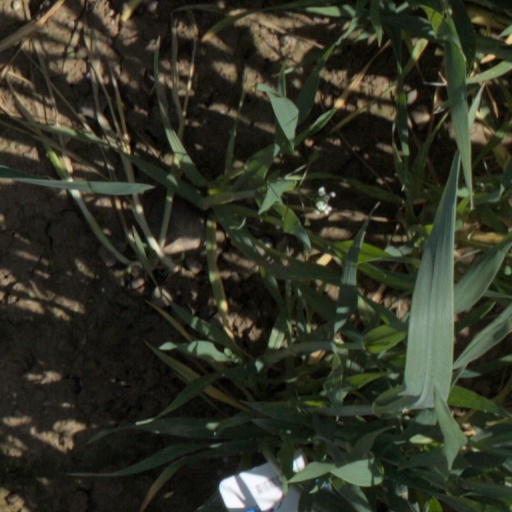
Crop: wheat